Glycoside hydrolase family 31

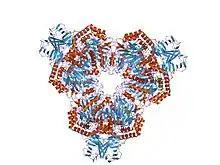
structure of the yici thiosugar michaelis complex

In molecular biology, glycoside hydrolase family 31 is a family of glycoside hydrolases.